Boktai: The Sun Is in Your Hand

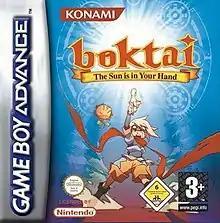
European cover art

Boktai: The Sun is in Your Hand is an action-adventure role-playing video game released by Konami for the Game Boy Advance in 2003, and the first game in the "Boktai" series. The player takes the role of Django, a vampire hunter, who uses a weapon called the "Gun Del Sol" (Solar Gun), that fires bolts of sunlight at enemies. The game made novel use of a light sensor on the cartridge which encouraged playing parts of the game in direct sunlight. The game was produced and designed by Hideo Kojima.